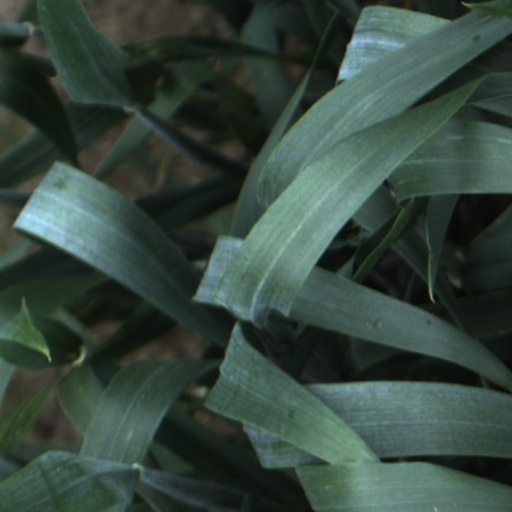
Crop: wheat